Pig (dice game)

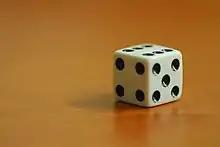
The game of Pig is played with a single six-sided die.

Pig is a simple die game first described in print by John Scarne in 1945. Players take turns to roll a single die as many times as they wish, adding all roll results to a running total, but losing their gained score for the turn if they roll a .